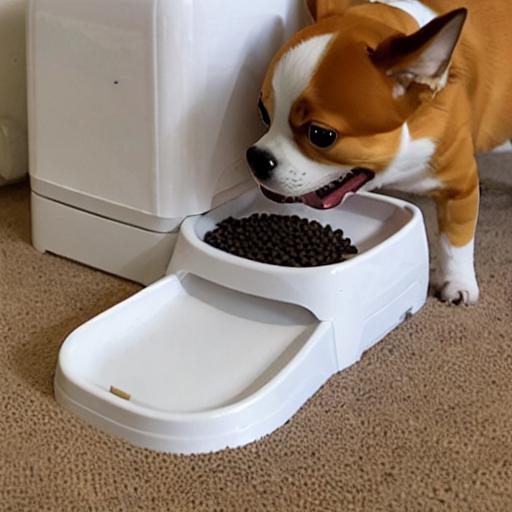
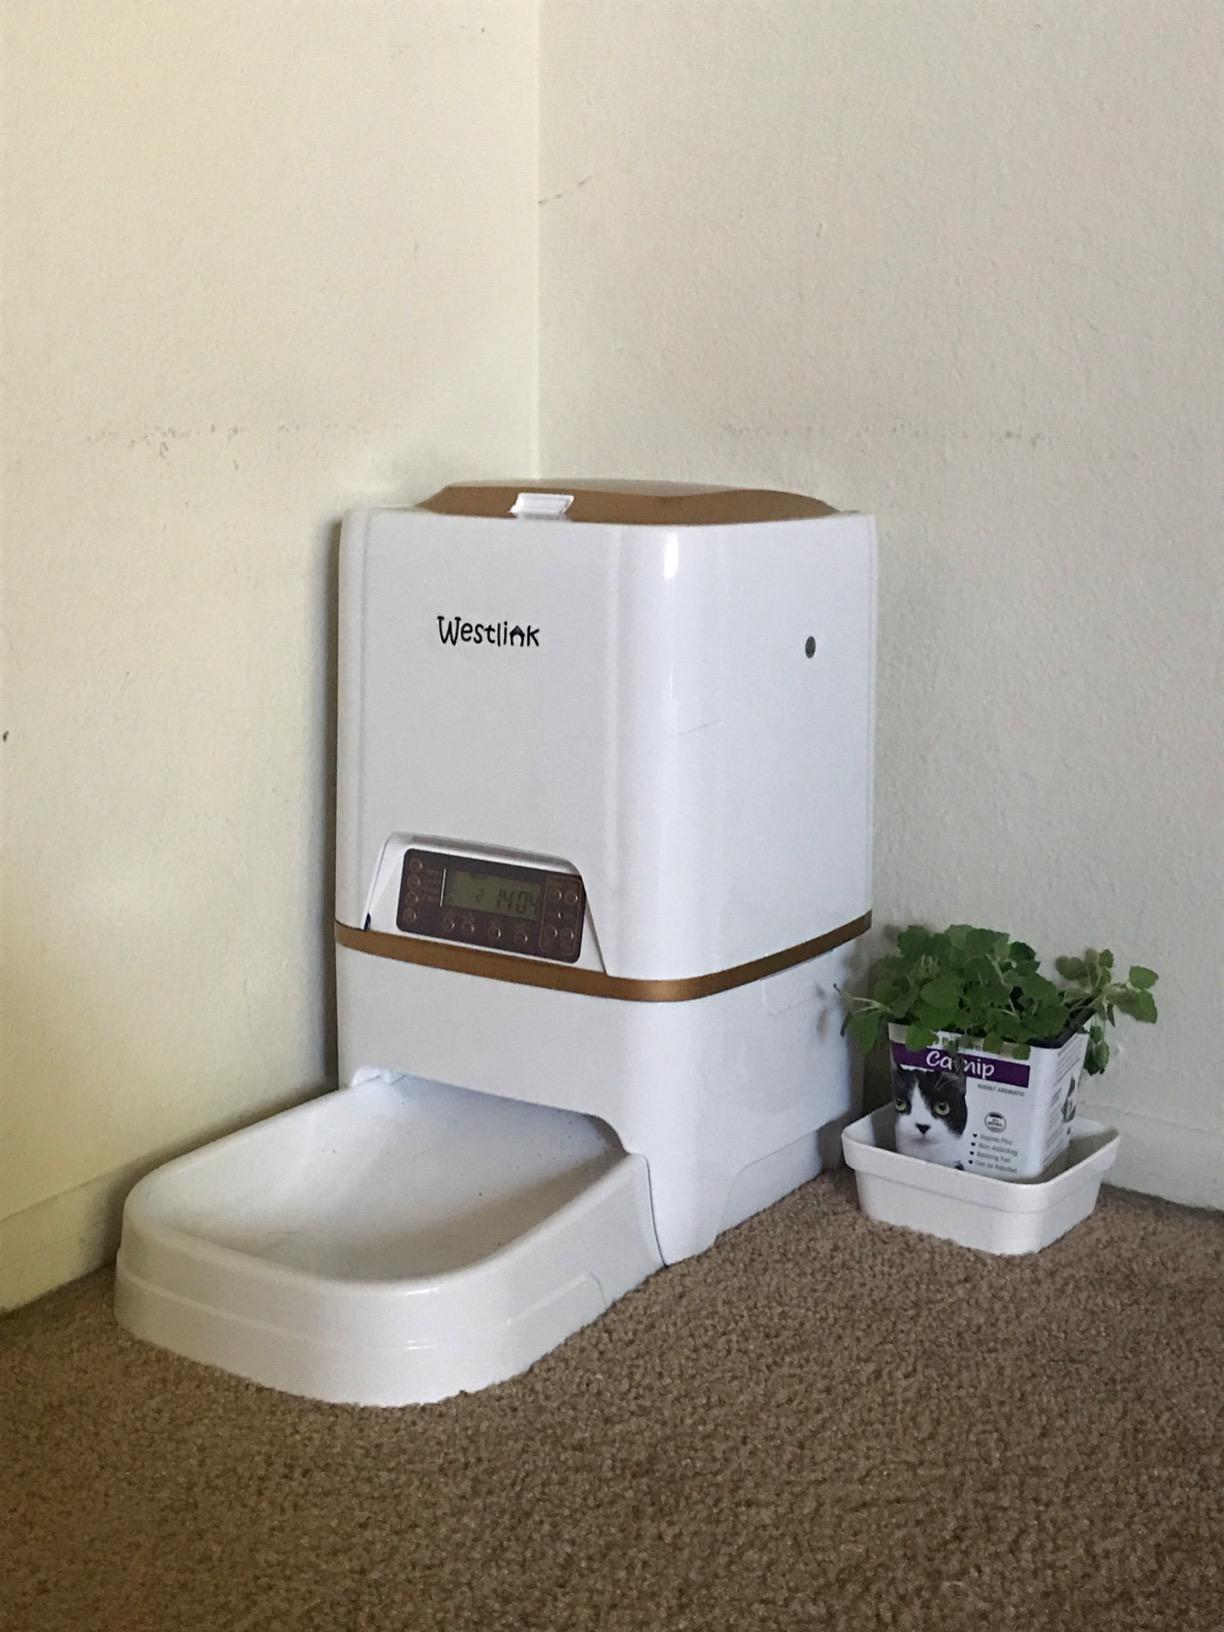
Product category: items_feeder
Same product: no